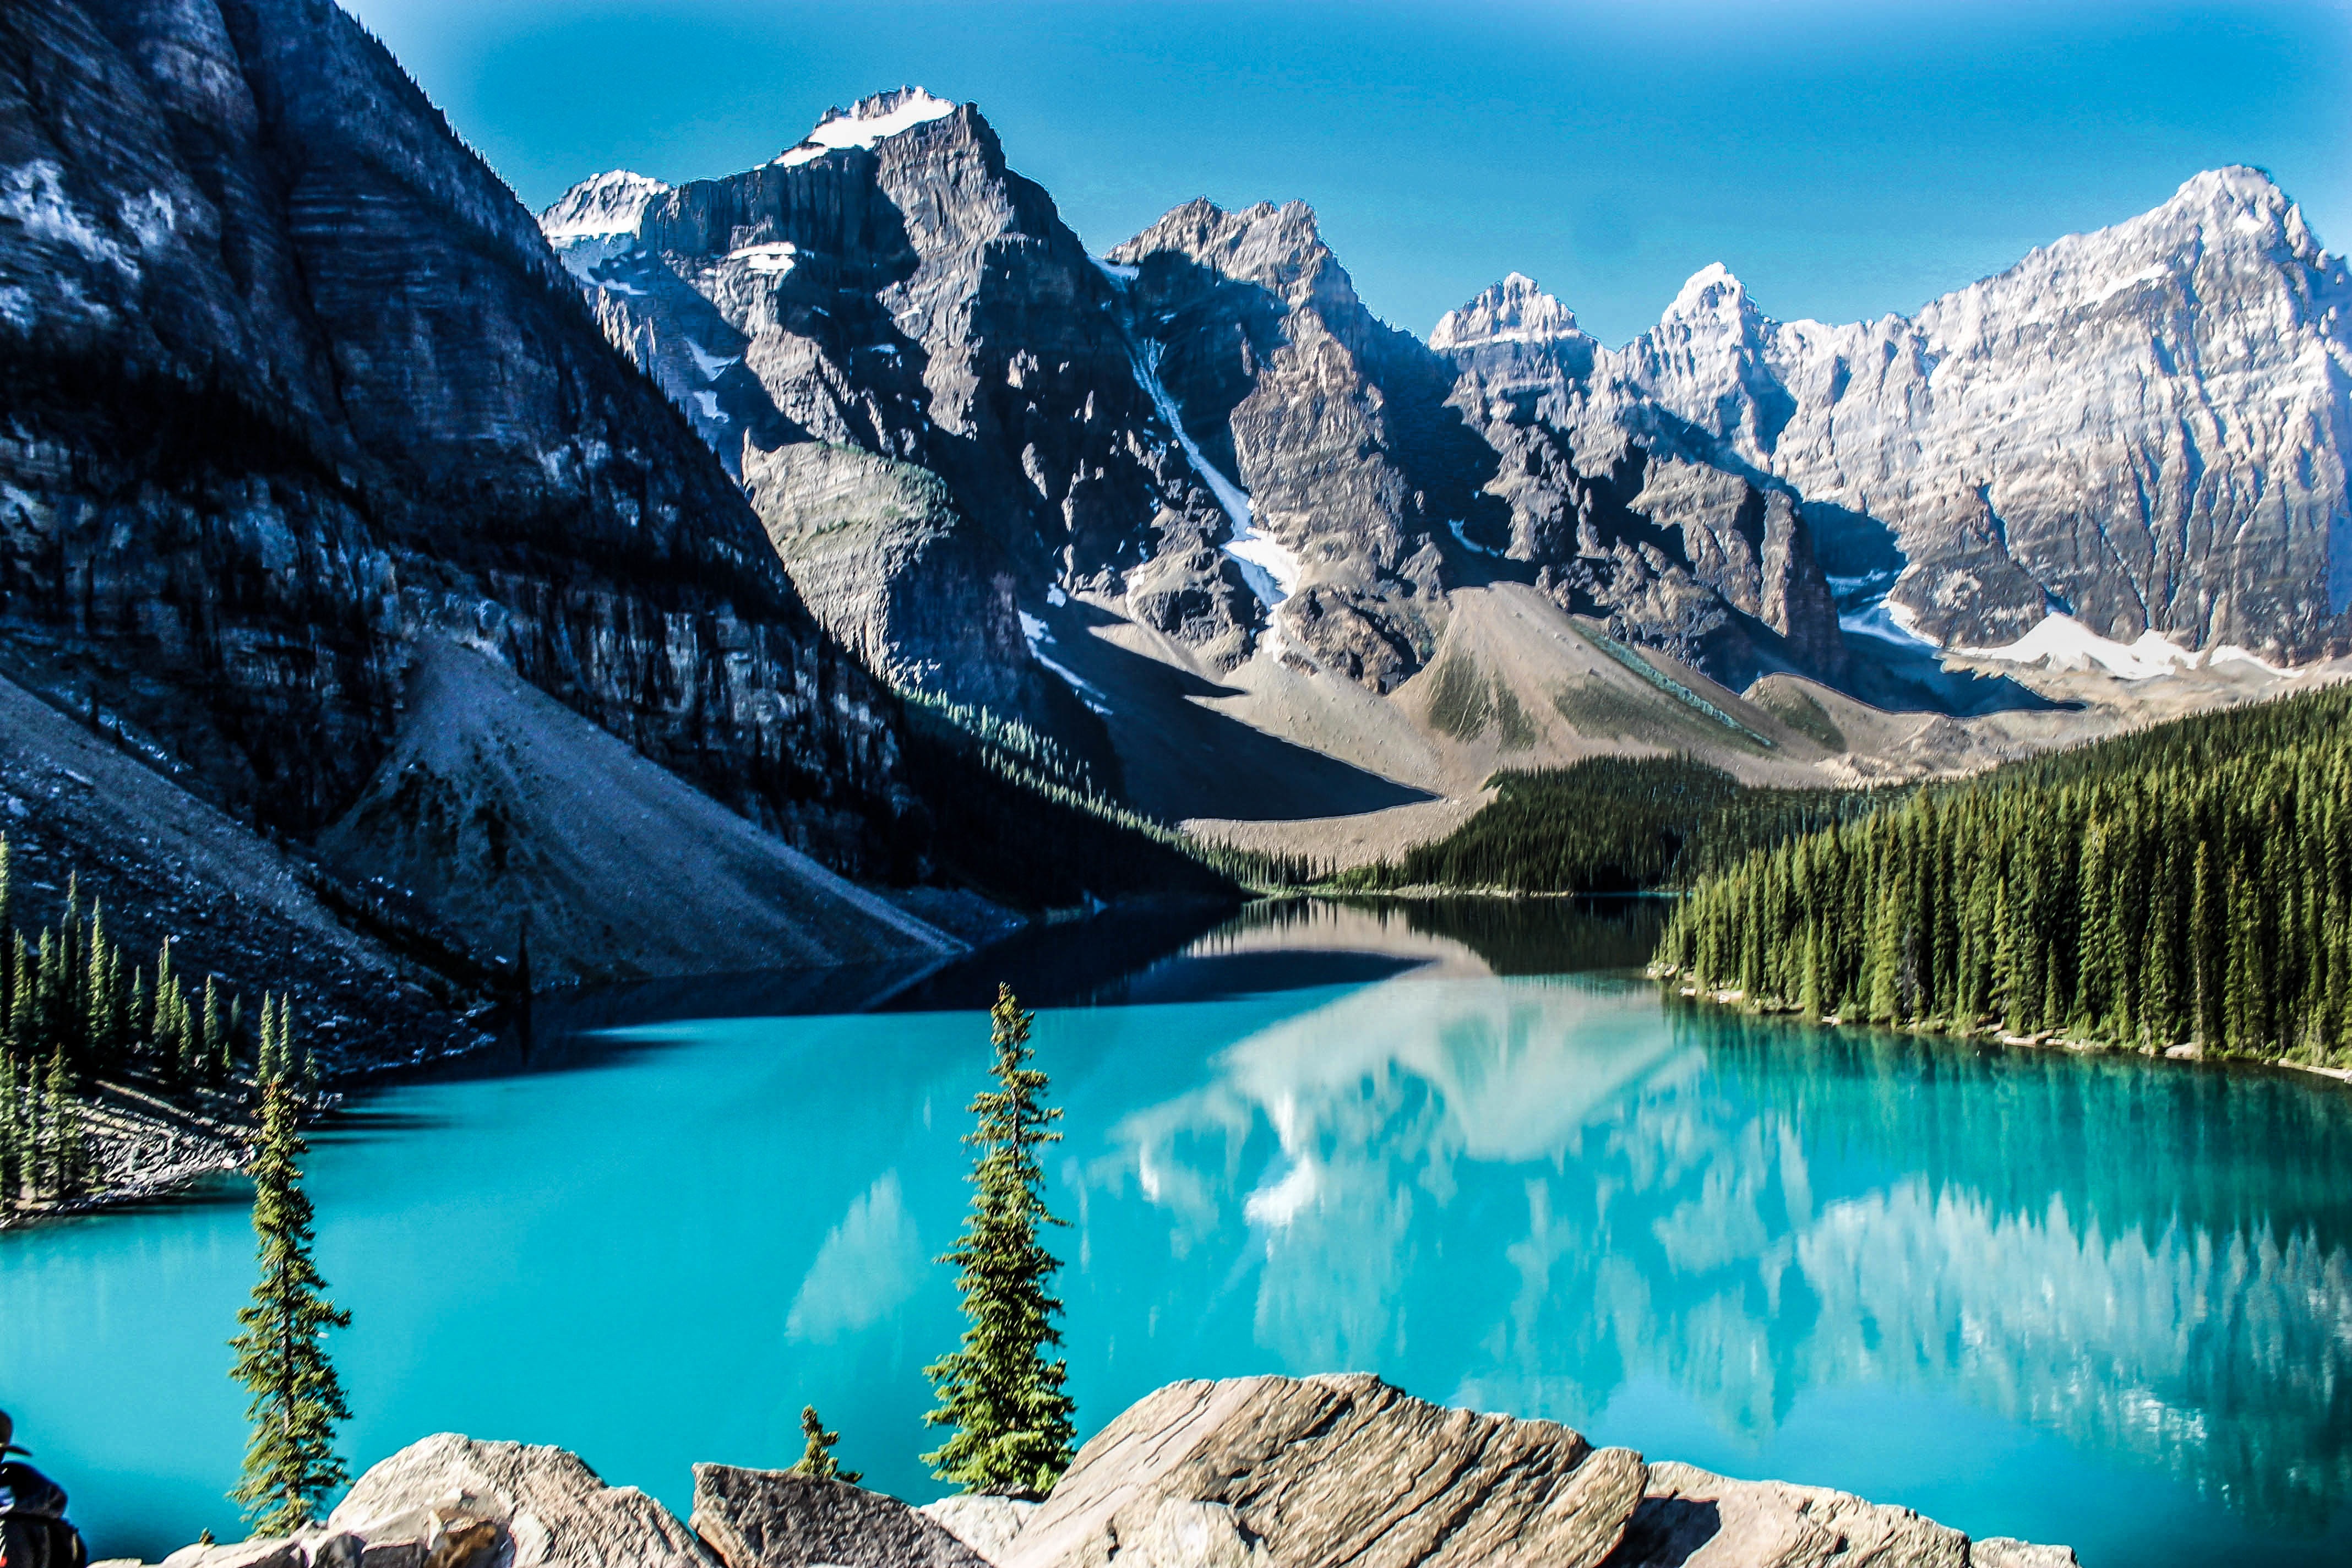
wilderness, mountain, lake, valley, mountain range, reflection, fjord, national park, alps, cirque, crater lake, moraine, tarn, mountainous landforms, glacial landform